List of birds of Alberta

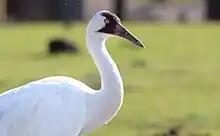
refer to caption

Cranes are large, long-legged birds who fly with their distinctive long necks outstretched. Most have elaborate and noisy courting displays or "dances". The breeding grounds for the only wild population of whooping cranes is in Wood Buffalo National Park in northern Alberta.